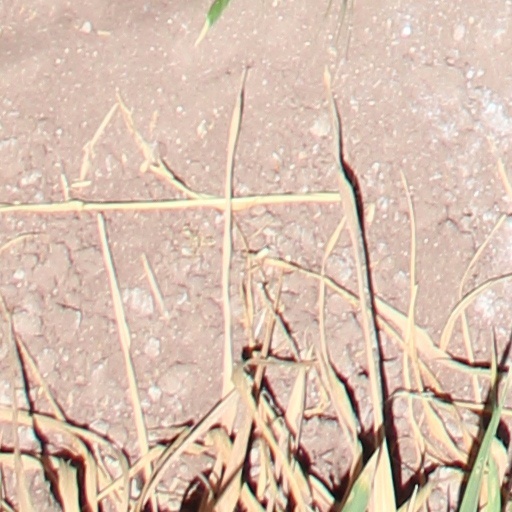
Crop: wheat